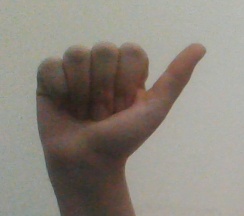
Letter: dhad